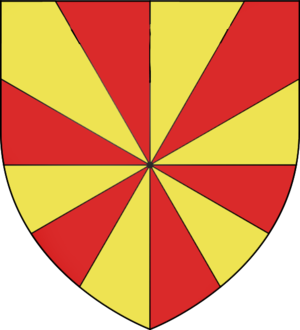
Gironné d'or et de gueules à douze pièces
Le château de La Coindrie, construit vers la fin du XIXᵉ siècle à l'entrée de l'ancienne commune de La Coudre, se trouve à Argentonnay, dans le département français des Deux-Sèvres.